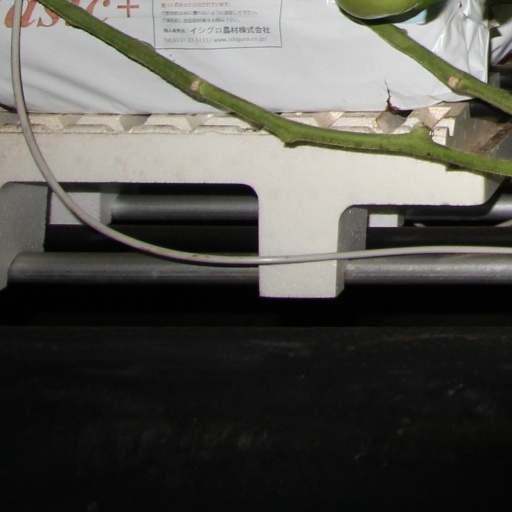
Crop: tomato